Parathion

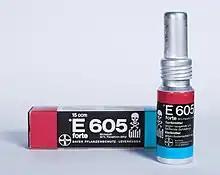
Bottle with E605

Parathion was developed by Gerhard Schrader for the German trust IG Farben in the 1940s. After World War II and the collapse of IG Farben due to the war crime trials, the Western allies seized the patent, and parathion was marketed worldwide by different companies and under different brand names. The most common German brand was E605 (banned in Germany after 2002); this was not a food-additive "E number" as used in the EU today. "E" stands for "Entwicklungsnummer" (German for "development number"). It is an irreversible acetylcholinesterase inhibitor.